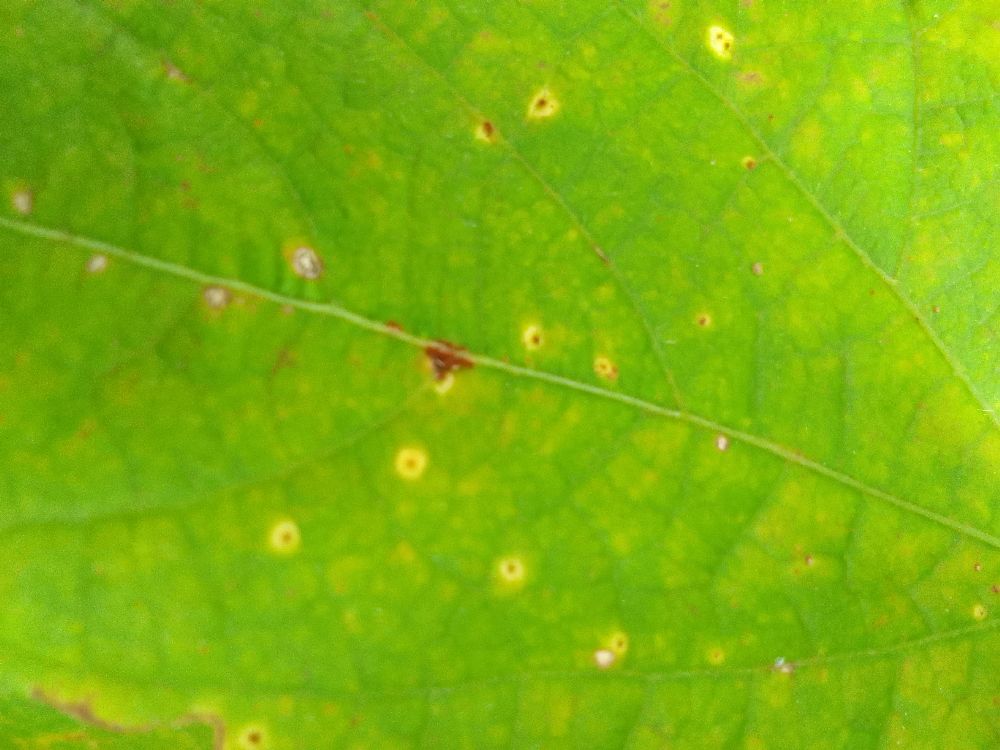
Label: rust